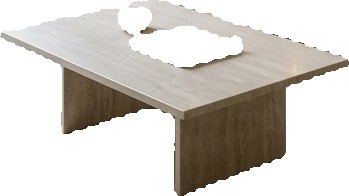
Surface category: table